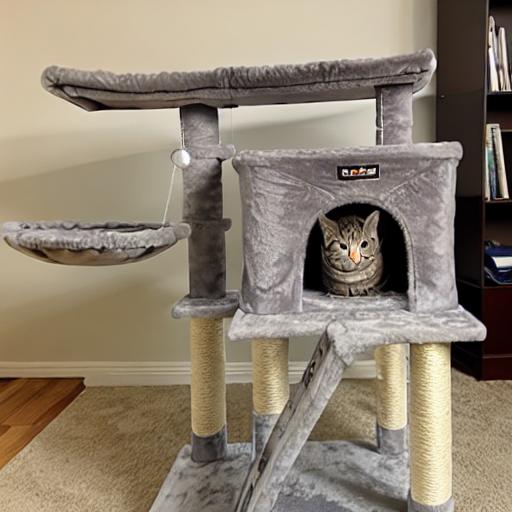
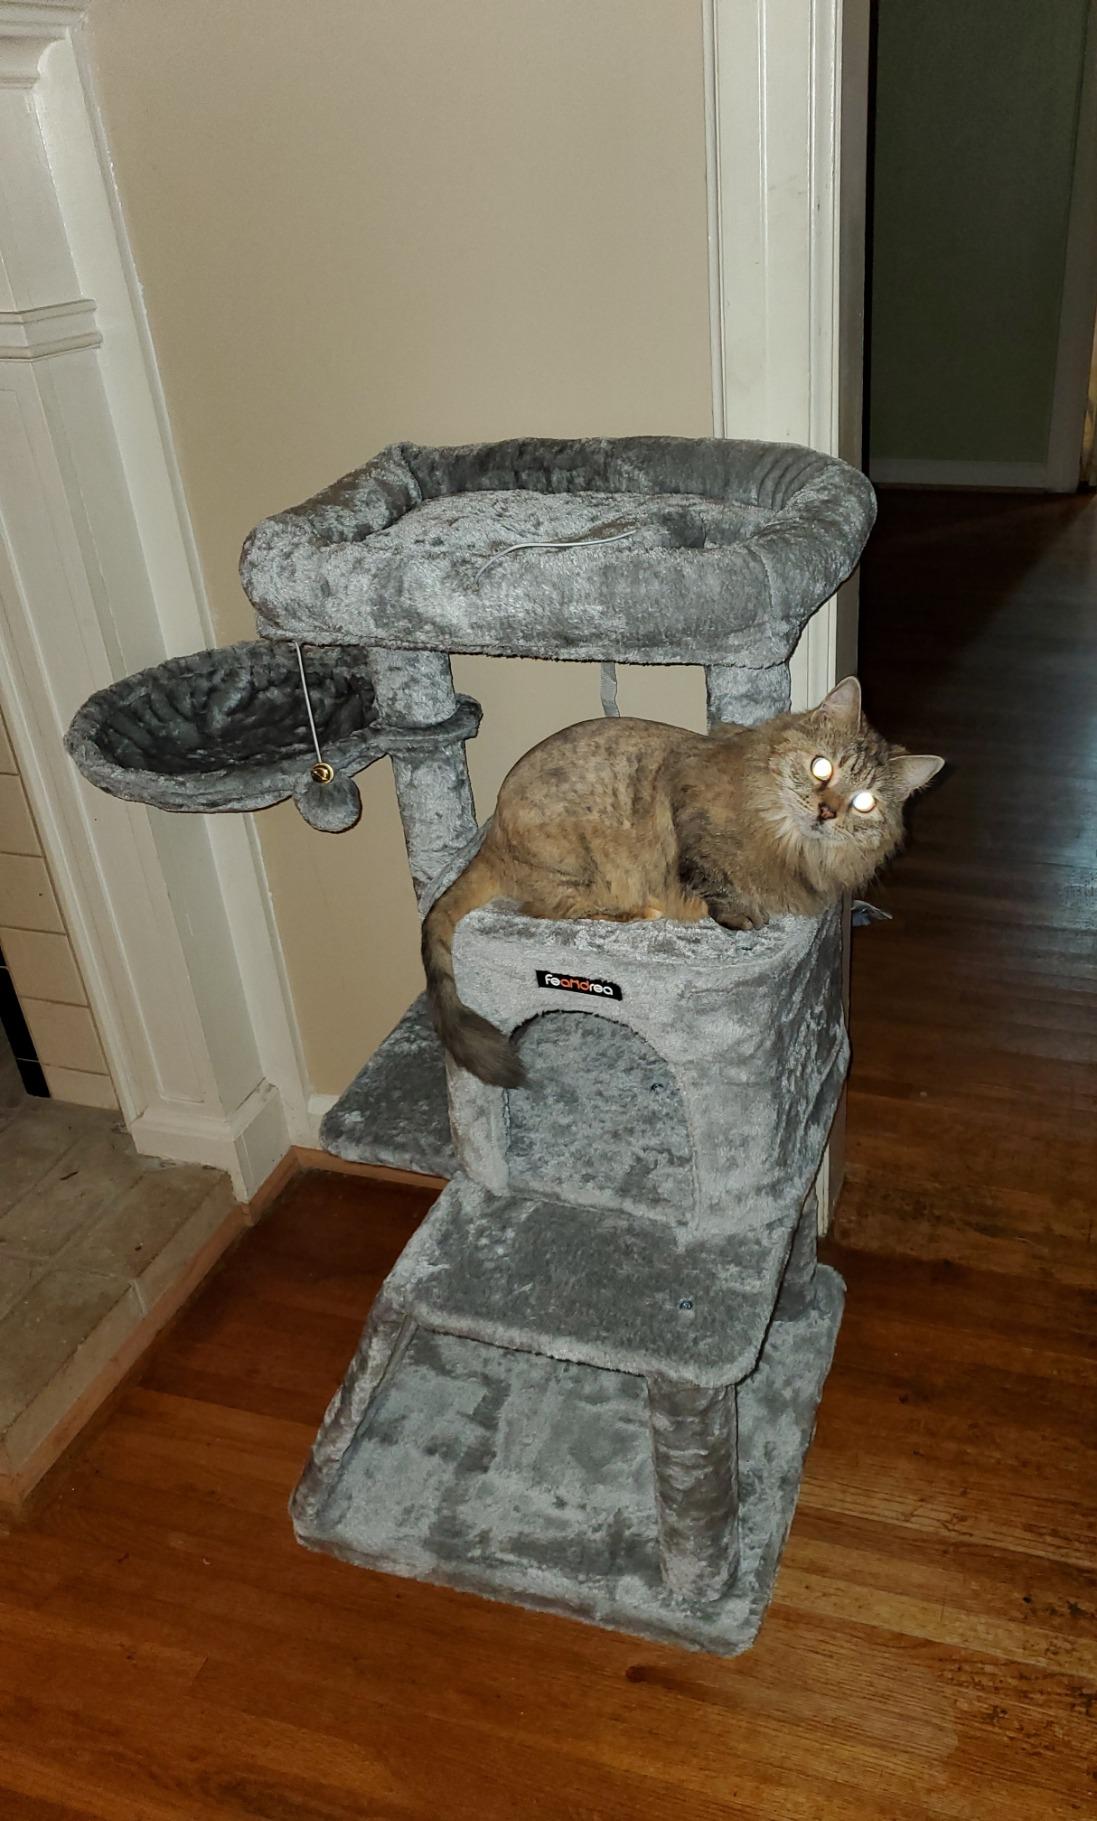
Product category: items_cat tree
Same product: no